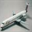
Label: airplane